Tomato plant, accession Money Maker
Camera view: horizontal (90 deg, fisheye); turntable rotation: 150 degrees
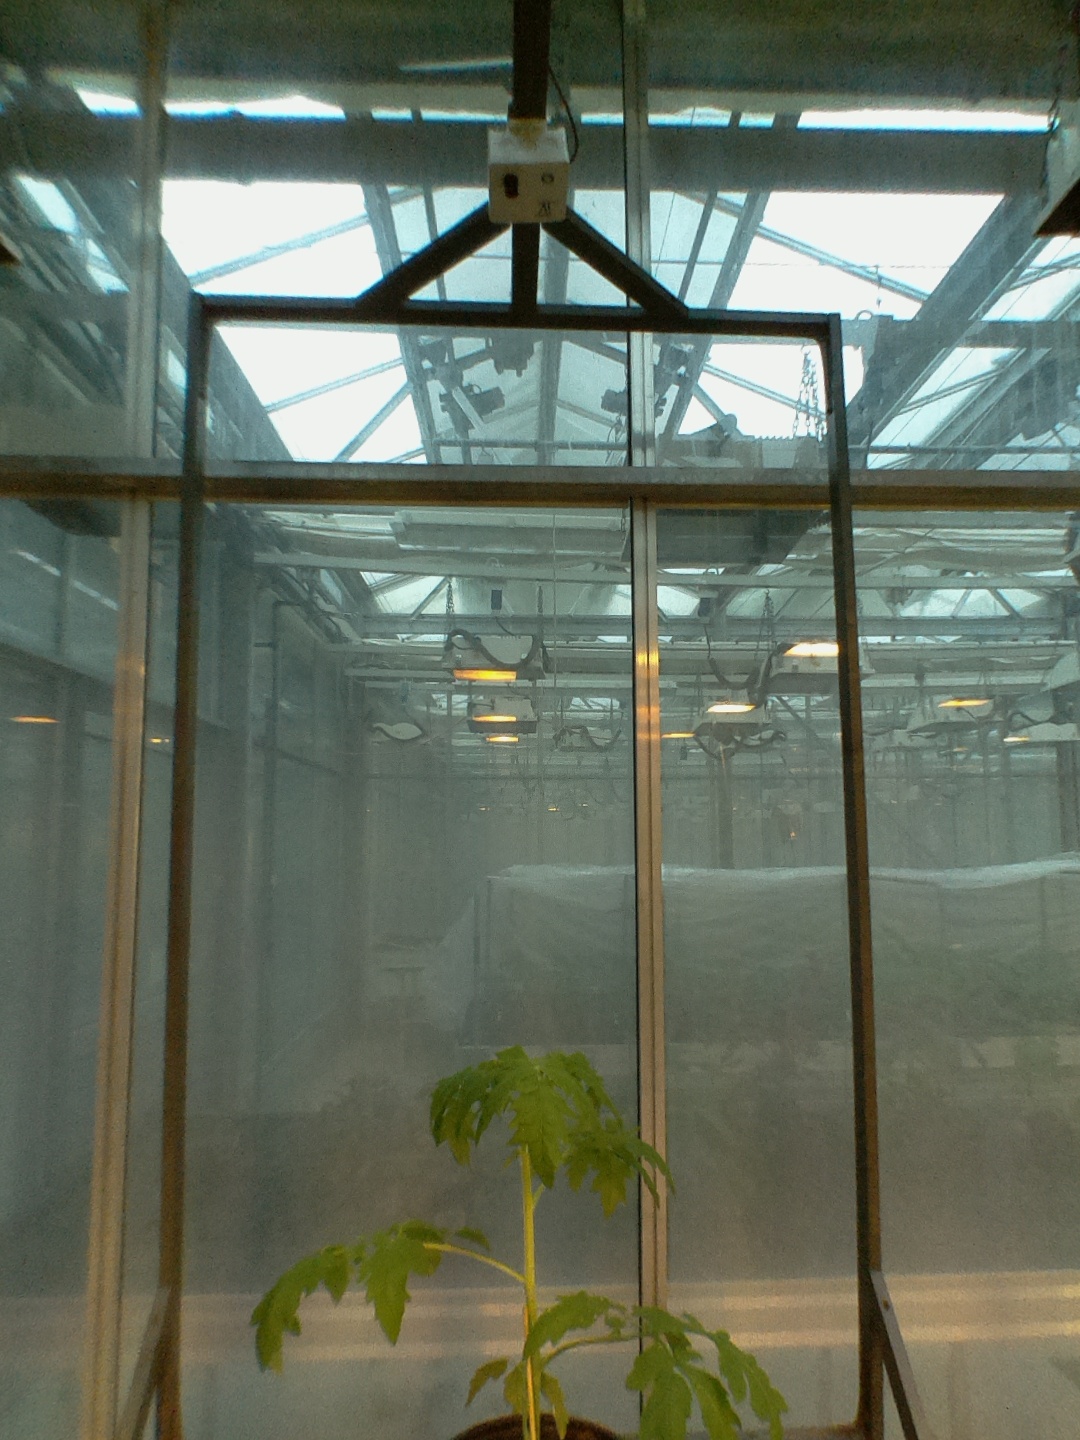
BBCH growth stage 14: 8 of true leaves visible